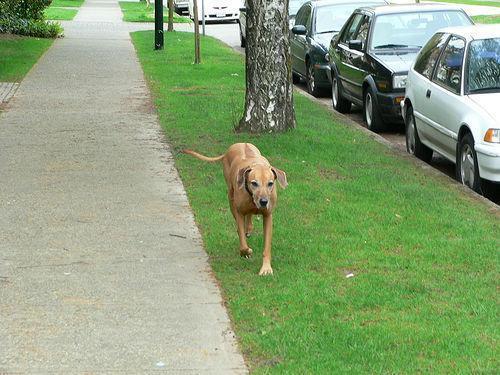
Rhodesian_ridgeback